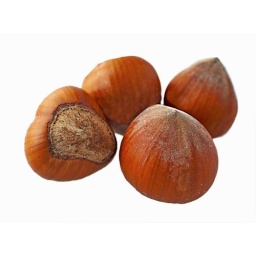
Four nuts over a white and gray background